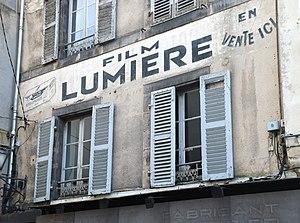
Ancienne publicité pour les films Lumière (Thiers, Puy-de-Dôme, France).